Metroid Fusion

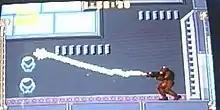
A video game screenshot of a person in a powered exoskeleton firing a beam.

Nintendo confirmed a "Metroid" game for the Game Boy Advance in March 2001. Ken Lobb, Nintendo of America's director of game development, said that it is a new game and not a port of the 1994 Super NES game "Super Metroid". Early footage was shown at the 2001 E3 convention under the name "Metroid IV". The footage showed Samus in a dark suit, running on walls and ceilings, with simpler, more "Game Boy Color-like" graphics. At E3 2002, Nintendo demonstrated the game again, now under the title "Metroid Fusion", with updated graphics. "IGN" awarded "Metroid Fusion" Best of Show and Best Action Game.